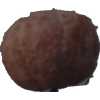
Label: orange_peeled